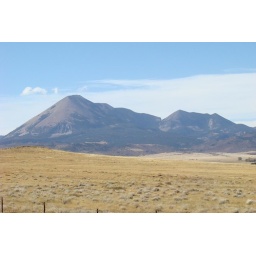
mountains by the sand dunes